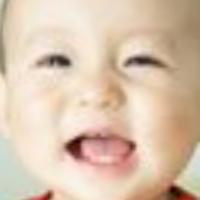
Age group: age 01-10